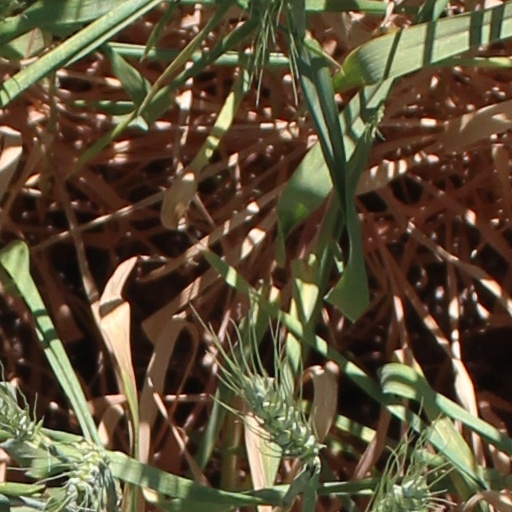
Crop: wheat